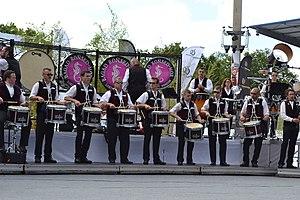
Le bagad Roñsed-Mor (Locoal-Mendon) sur scène au stade du Moustoir pour le championnat 1re catégorie, lors du Festival interceltique de Lorient 2012 (Morbihan, Bretagne).
Le Bagad Roñsed-Mor est basé à Locoal-Mendon. Il a été créé en 1969 par Alan Le Buhé et fait partie des bagadoù les plus titrés en Bretagne. Son nom signifie hippocampes. Cet animal, que l'on trouve dans la rivière d'Étel, est le symbole du bagad.